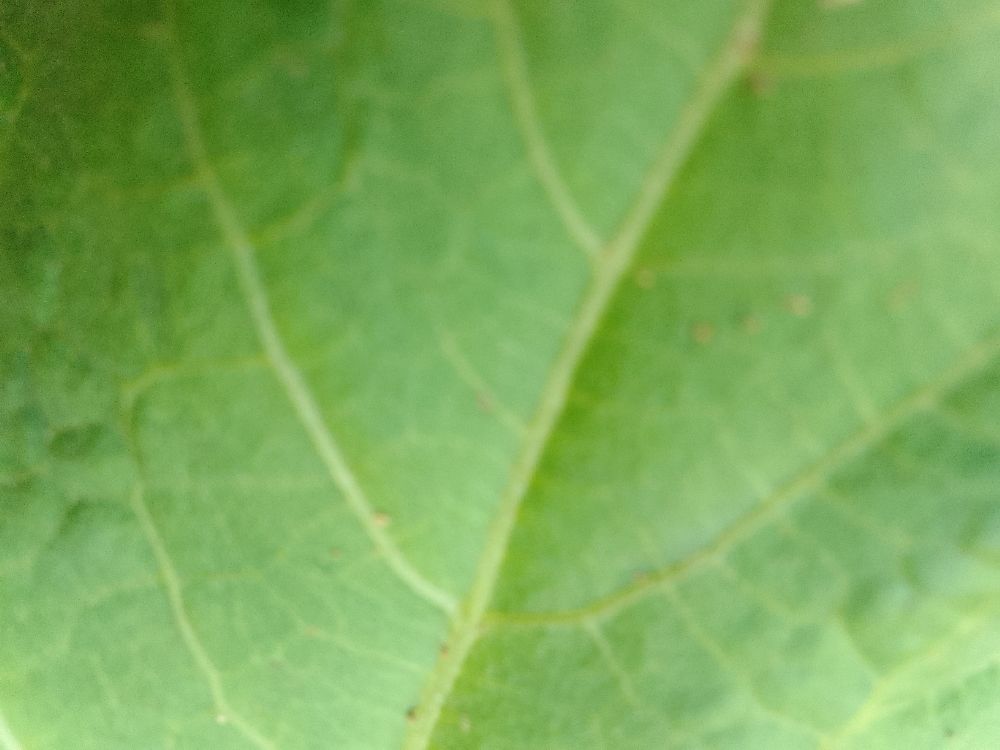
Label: healthy